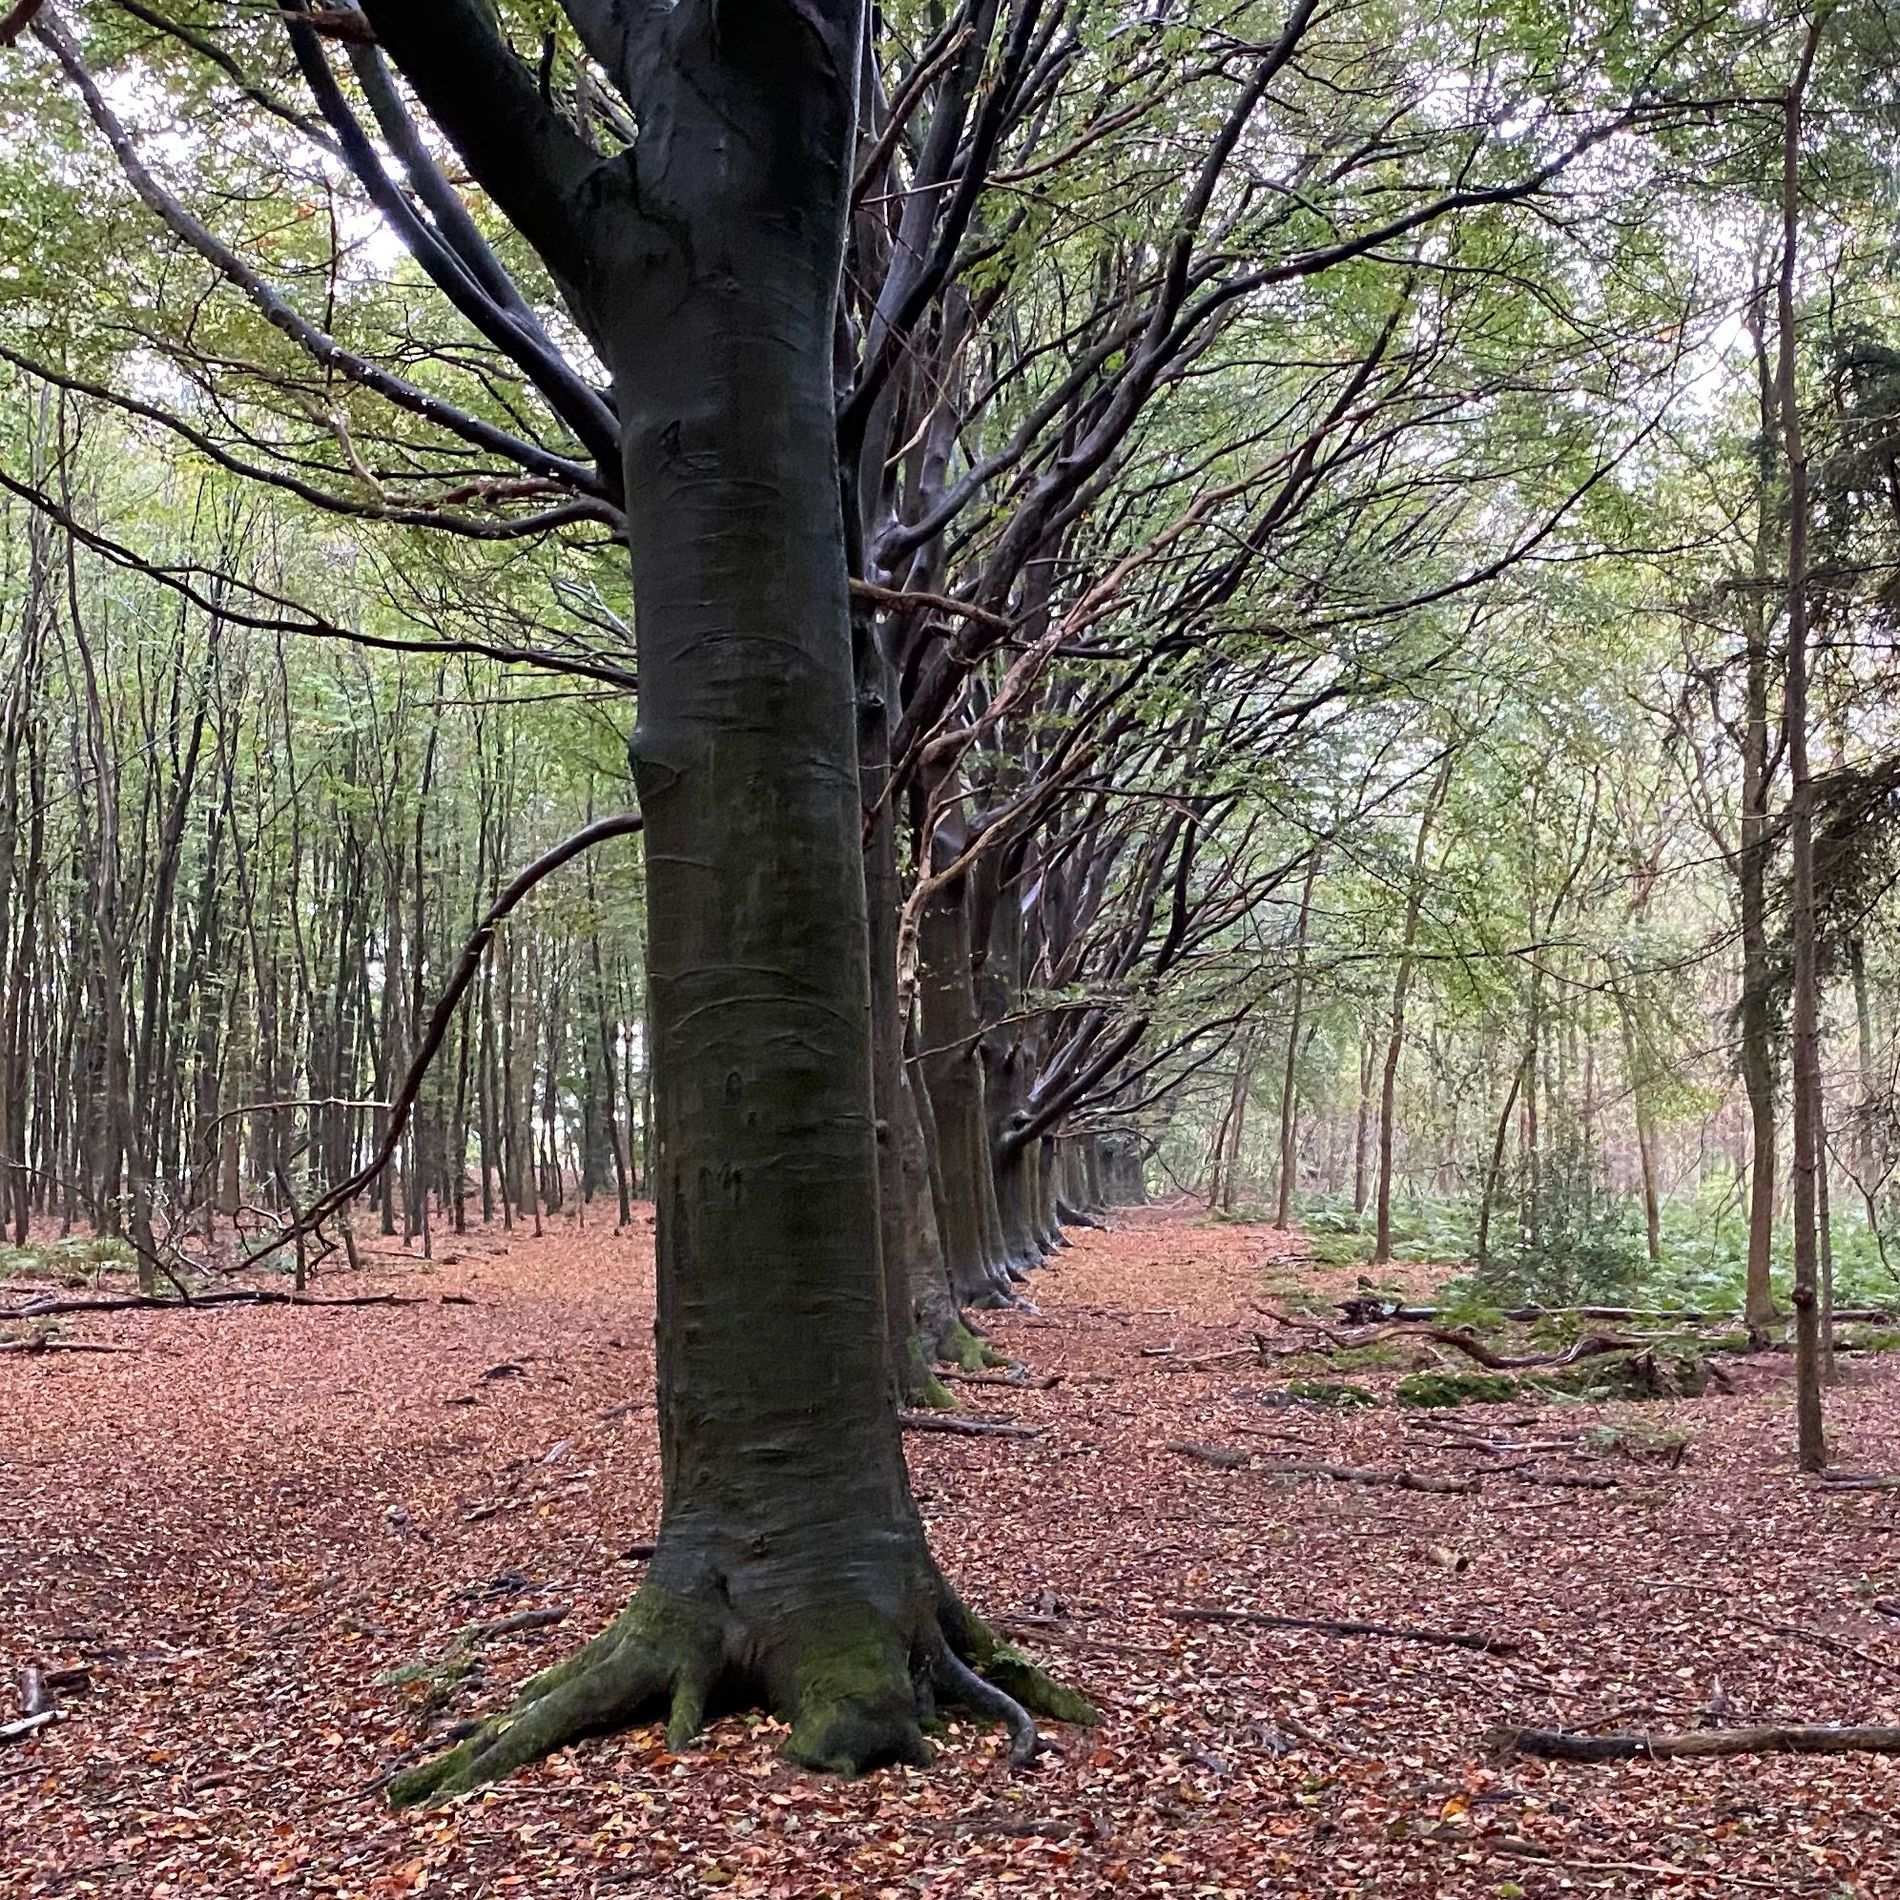
Bare Forest
The image shows a dense, bare forest with tall, green trees and a ground full of brown fallen leaves and tree branches.
A low angle shot of a dense, green forest filled with bare trees. The ground is covered with brown leaves and tree branches suggesting autumn. The sky is clear and light filters through the trees, highlighting the details and beauty of the forest, creating a calm and serene atmosphere.
Labels: Plant, Tree, Vegetation, Land, Nature, Outdoors, Woodland, Tree Trunk, Grove, Ground, treeline, Forest
Camera: Apple iPhone 11
Lens: iPhone 11 back dual wide camera 4.25mm f/1.8
Aperture: F1.8
Exposure: 1/60 sec
ISO: 500
Focal length: 4.25